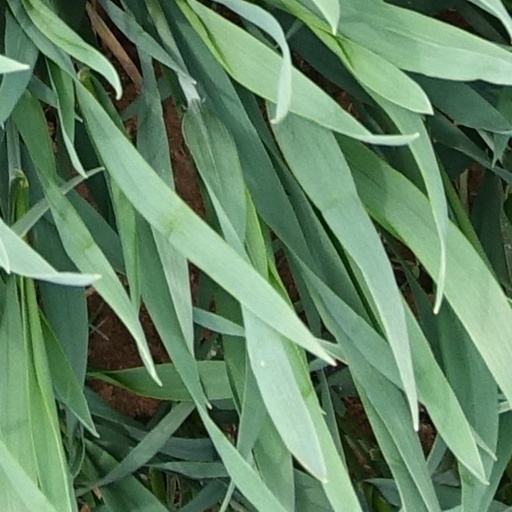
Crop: wheat